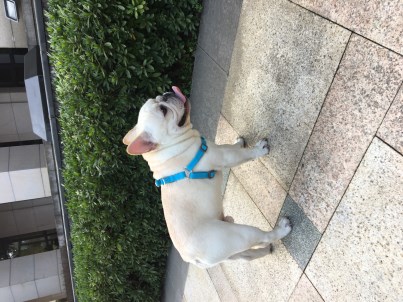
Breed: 1121-n000002-French_bulldog